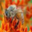
Label: bee